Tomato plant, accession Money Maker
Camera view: horizontal (90 deg, fisheye); turntable rotation: 330 degrees
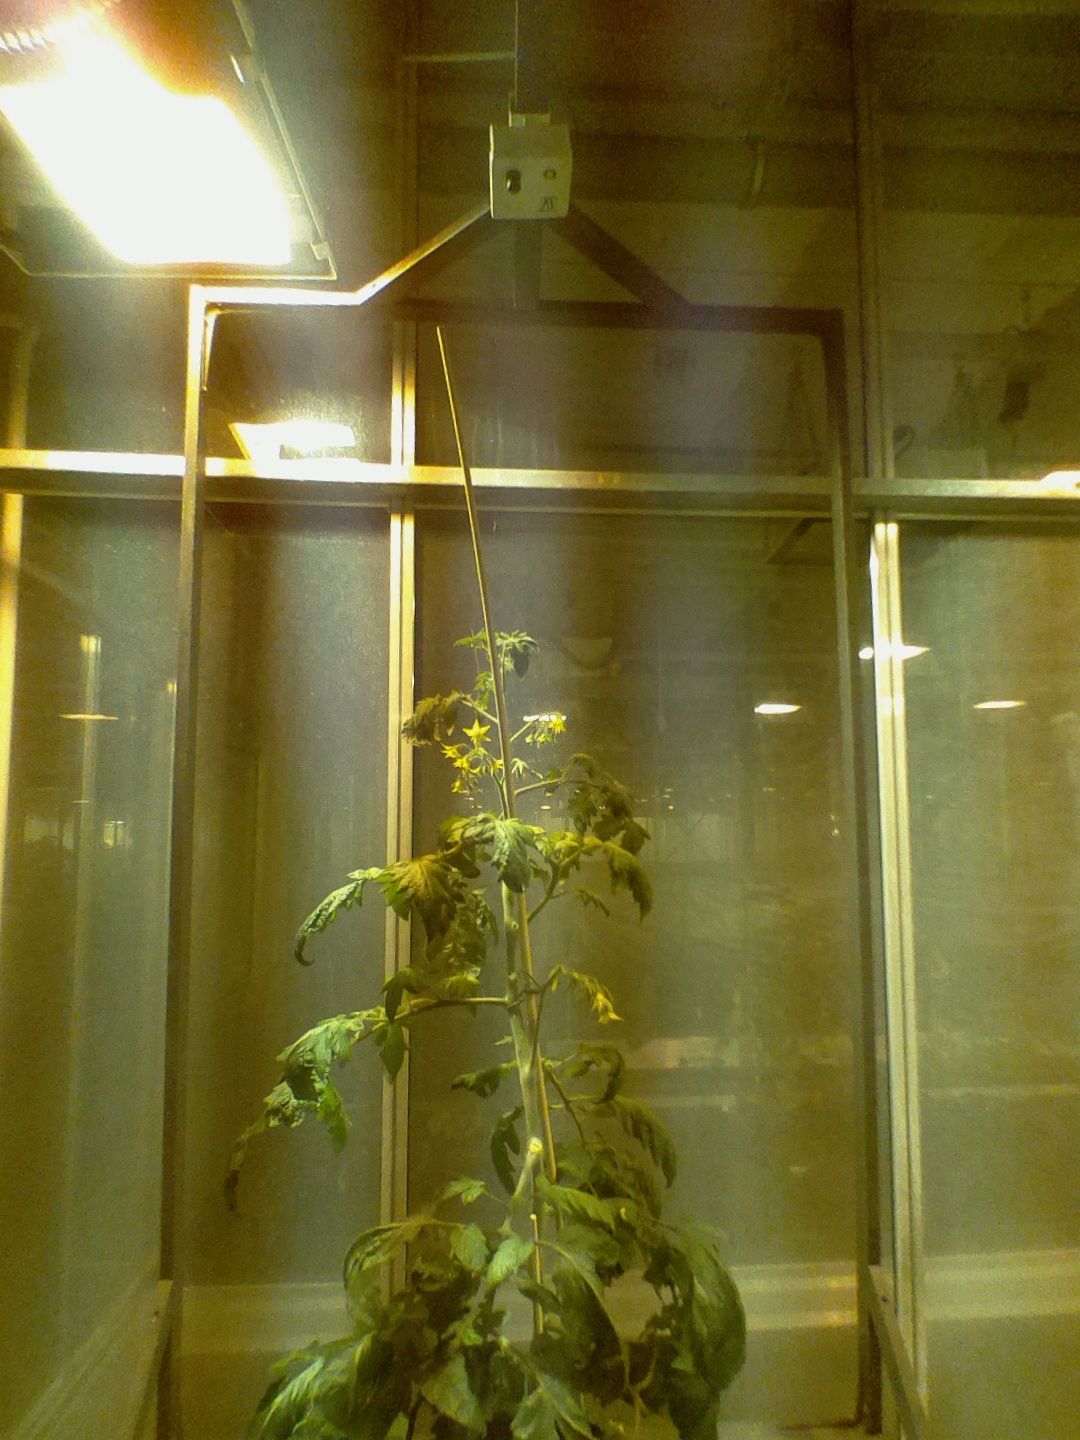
BBCH growth stage 67: Full flowering, 70%-80% of flowers open, more petals falling